Zinc

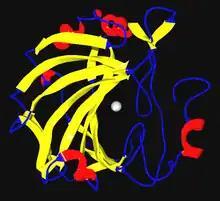
Interconnected stripes, mostly of yellow and blue color with a few red segments.

Organozinc chemistry is the science of compounds that contain carbon-zinc bonds, describing the physical properties, synthesis, and chemical reactions. Many organozinc compounds are commercially important. Among important applications are: